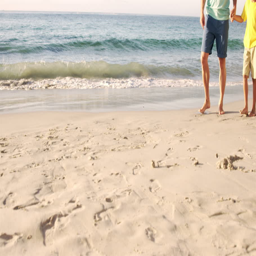
happy family walking on the sand in slow motion